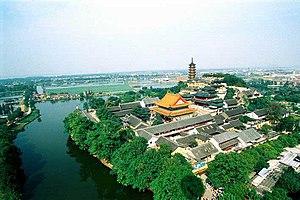
Zhenjiang est une ville-préfecture du sud-ouest de la province du Jiangsu en Chine, au sud du fleuve Yangtsé. Sa population était de plus de 3,1 millions d'habitants en 2013.